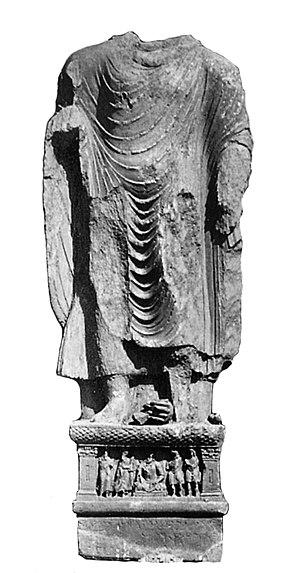
Kanishka Iᵉʳ est le souverain le plus connu de l'Empire kouchan au début de notre ère. Malheureusement les dates sont encore l'objet de controverses. Fils de Vima Kadphisès, c'est un grand conquérant et un sage administrateur. Il règne sur un vaste empire, de l’Asie centrale à la principauté de Bénarès. Il porte à la fois le titre indien de « maharaja », iranien de « Roi des Rois », et chinois de « Fils du Ciel ». Sa capitale est à Purushapura.
L'art Kushan, l'art de l'empire Kushan dans le nord de l'Inde, a prospéré entre le Iᵉʳ et le IVᵉ siècle de notre ère. Il mélangeait les traditions de l'art gréco-bouddhiste du Gandhara, influencé par les canons artistiques hellénistiques, et l' art plus indien de Mathura. L'art kushan suit l'art hellénistique du royaume gréco-bactrien ainsi que l'art indo-grec qui avait prospéré entre le IIIᵉ siècle avant notre ère et le Iᵉʳ siècle de notre ère en Bactriane et dans le nord-ouest de l'Inde. Avant d'envahir le nord et le centre de l'Inde et de s'établir en tant qu'empire à part entière, les Kushan avaient migré du nord-ouest de la Chine et occupé pendant plus d'un siècle ces terres hellénistiques d'Asie centrale, où l'on pense qu'ils ont assimilé les restes des populations grecques, la culture grecque et l'art grec, ainsi que les langues et les écritures qu'ils utilisaient dans leurs pièces et inscriptions: le grec et le bactrien, qu'ils utilisaient avec le brahmi indien.
Loriyan Tangai est un site archéologique au Pakistan, composés de nombreux stupas et bâtiments religieux où furent découverts un grand nombre de statues bouddhiques.